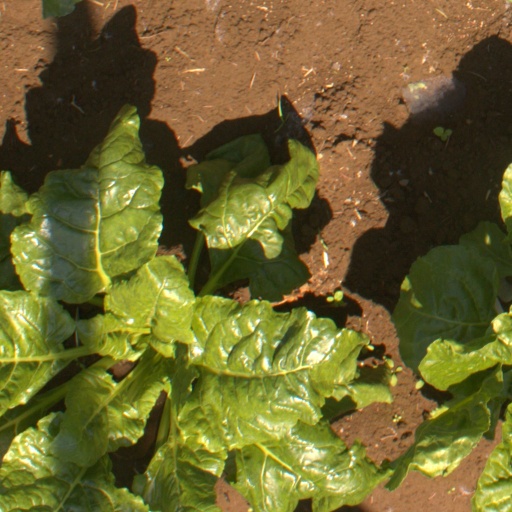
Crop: sugar beet